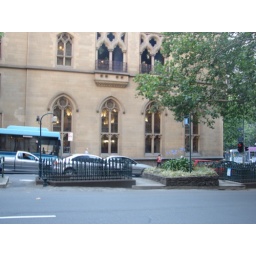
Strange below ground bathroom in the middle of the road